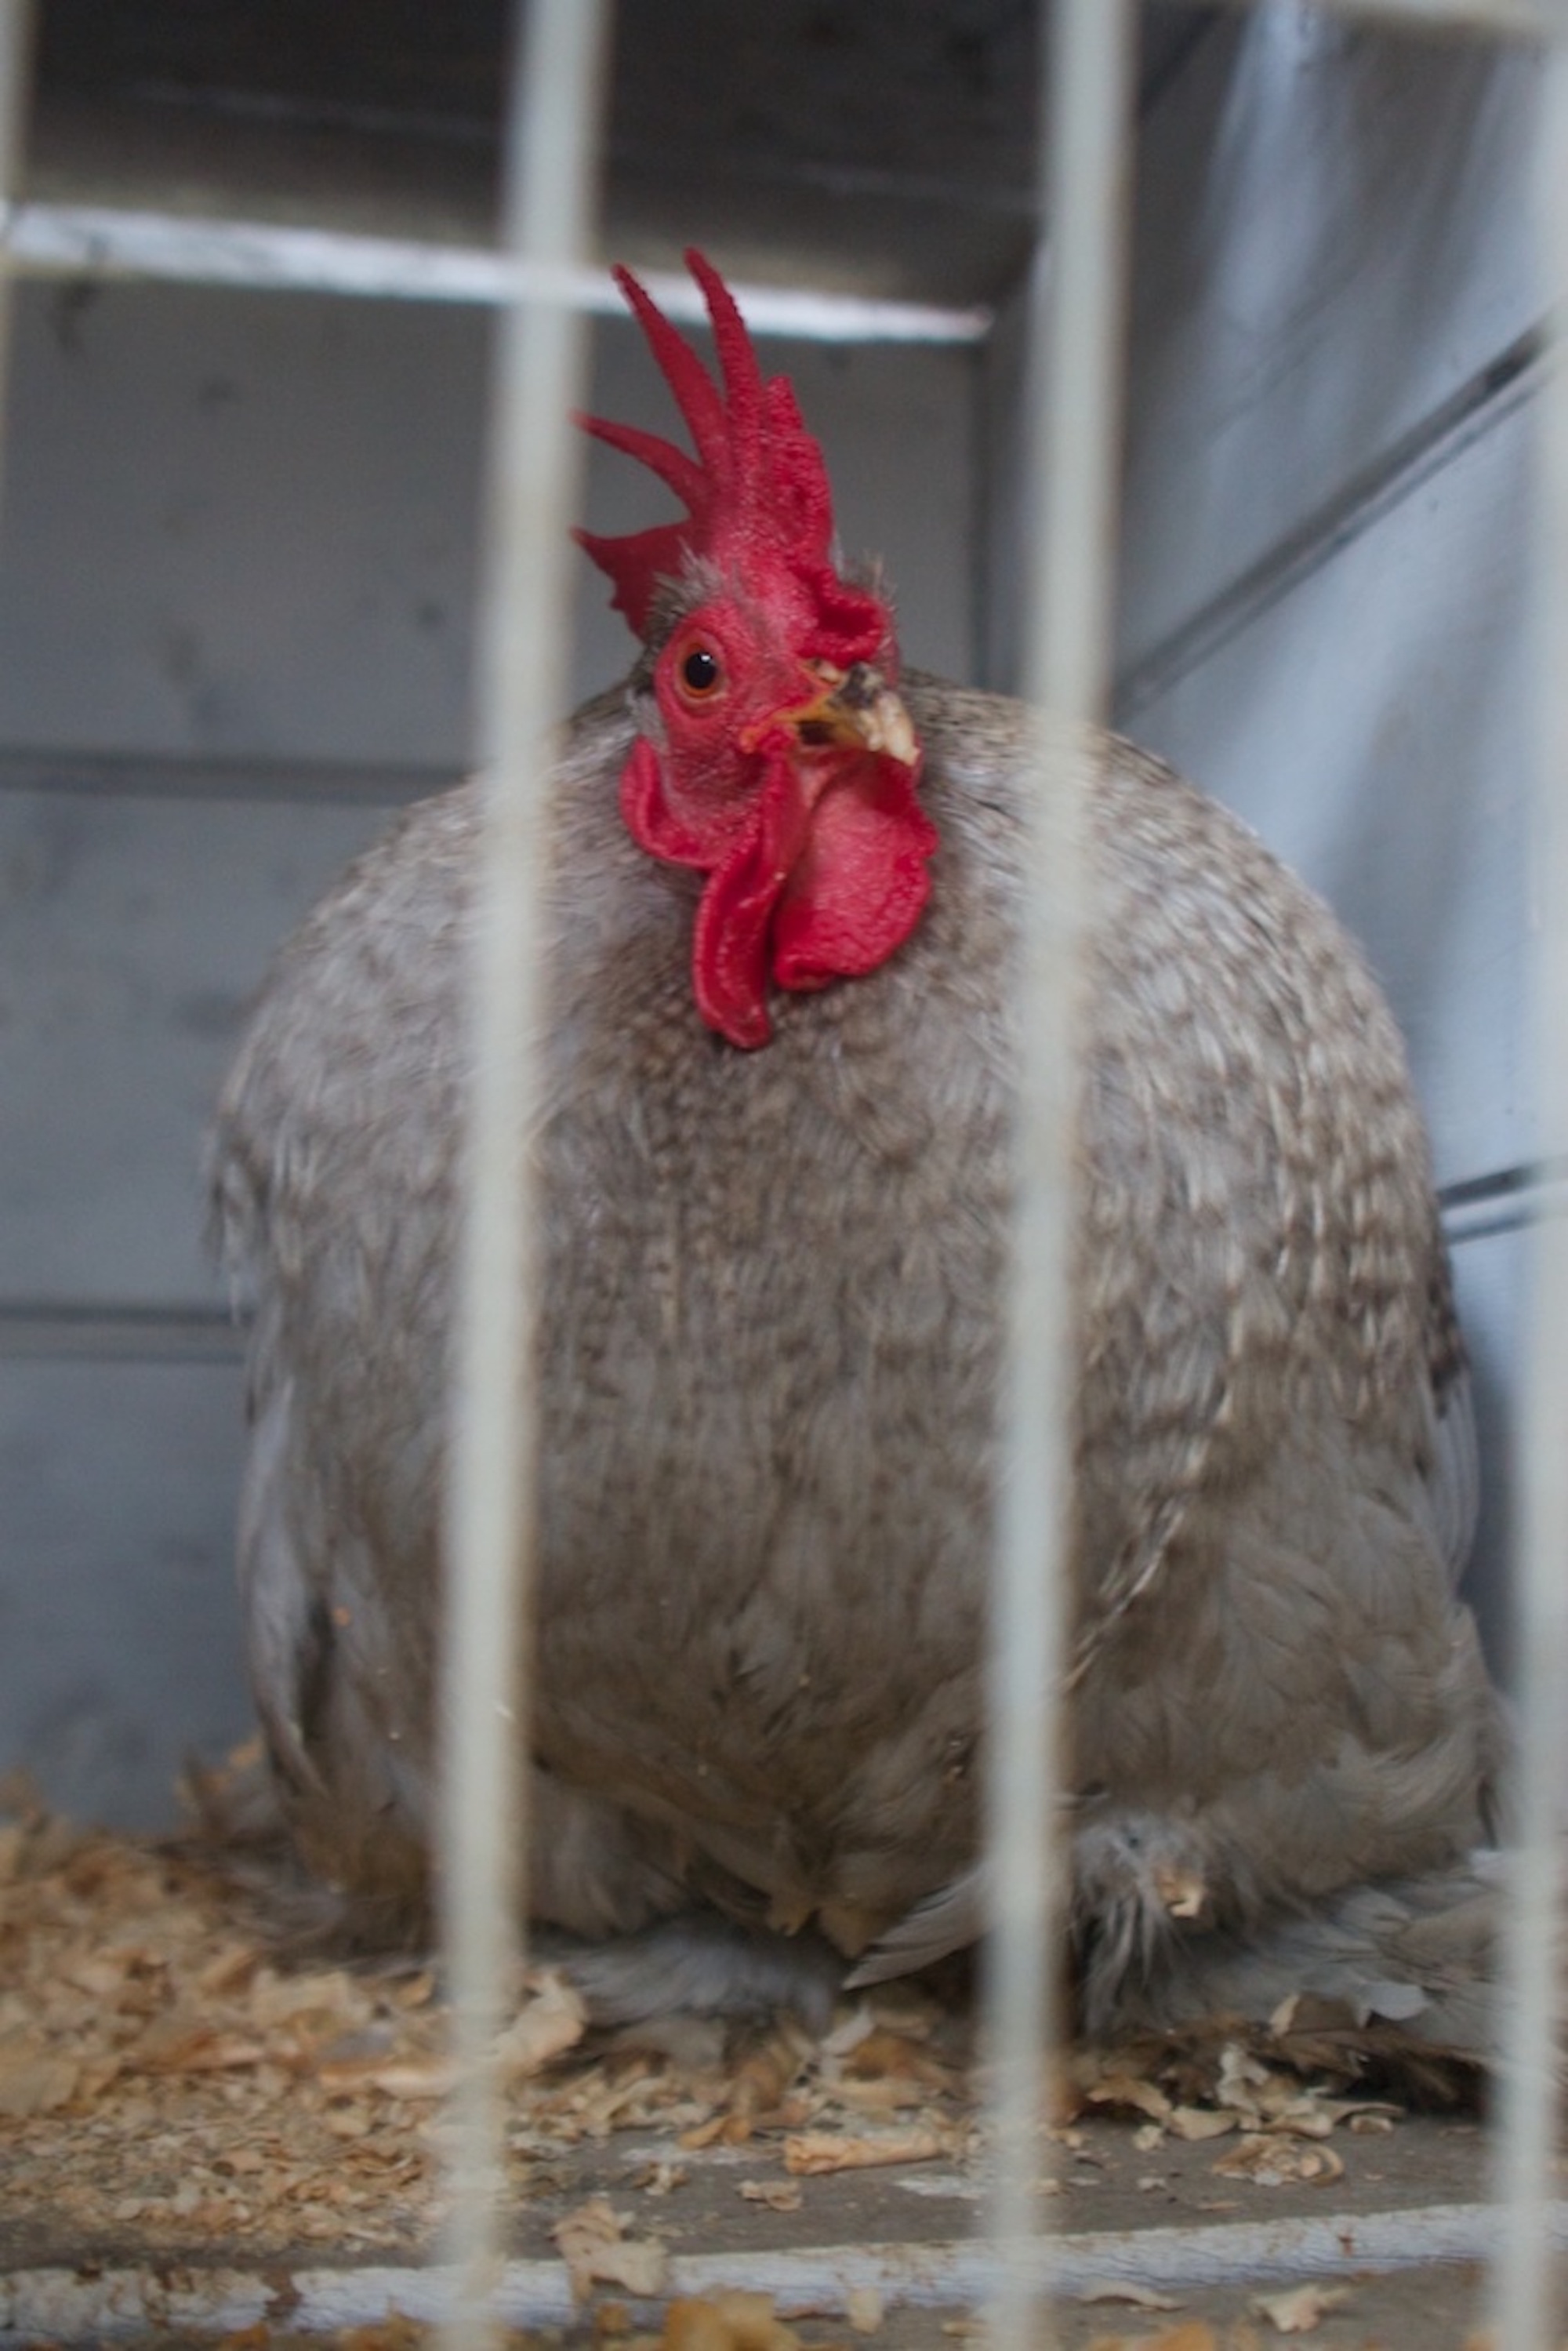
animals, chicken, galliformes, beak, rooster, fauna, poultry, bird, fowl, livestock, phasianidae, feather